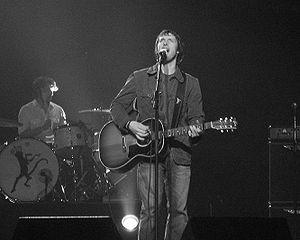
Le présent article détaille la discographie du chanteur britannique James Blunt.